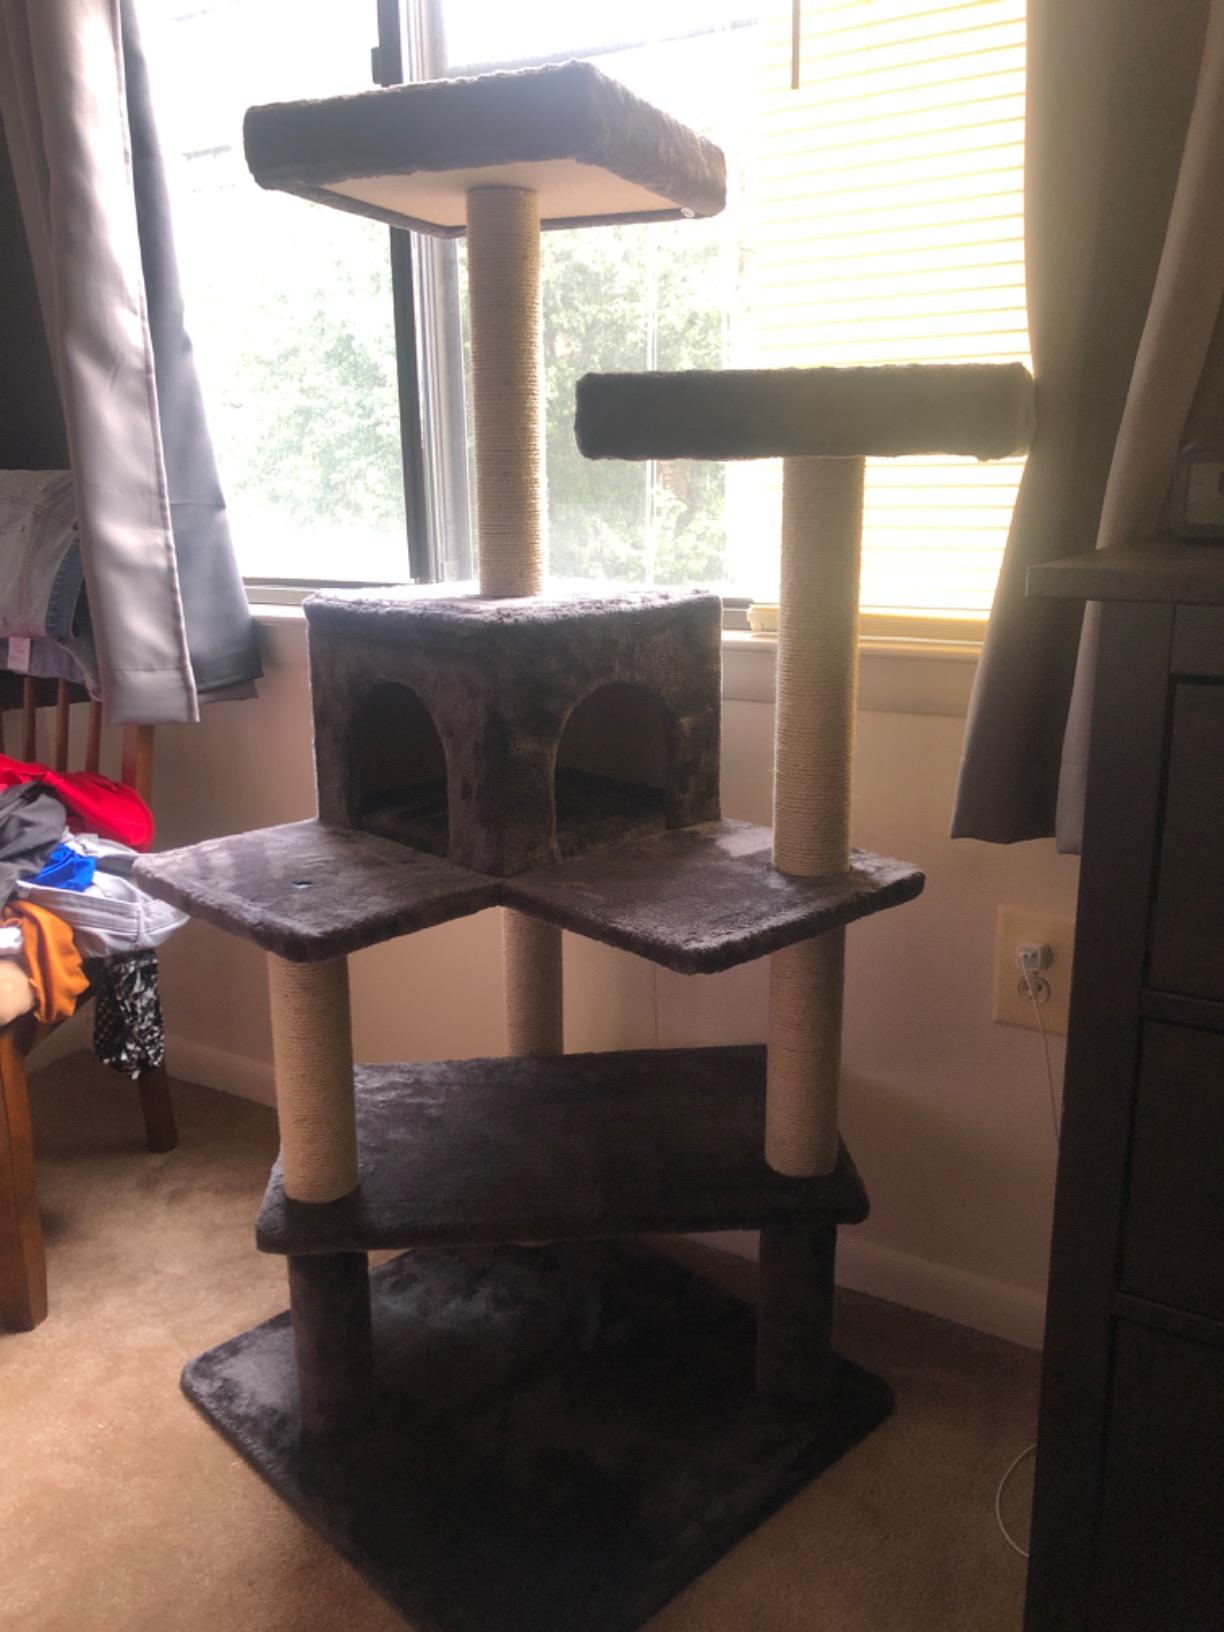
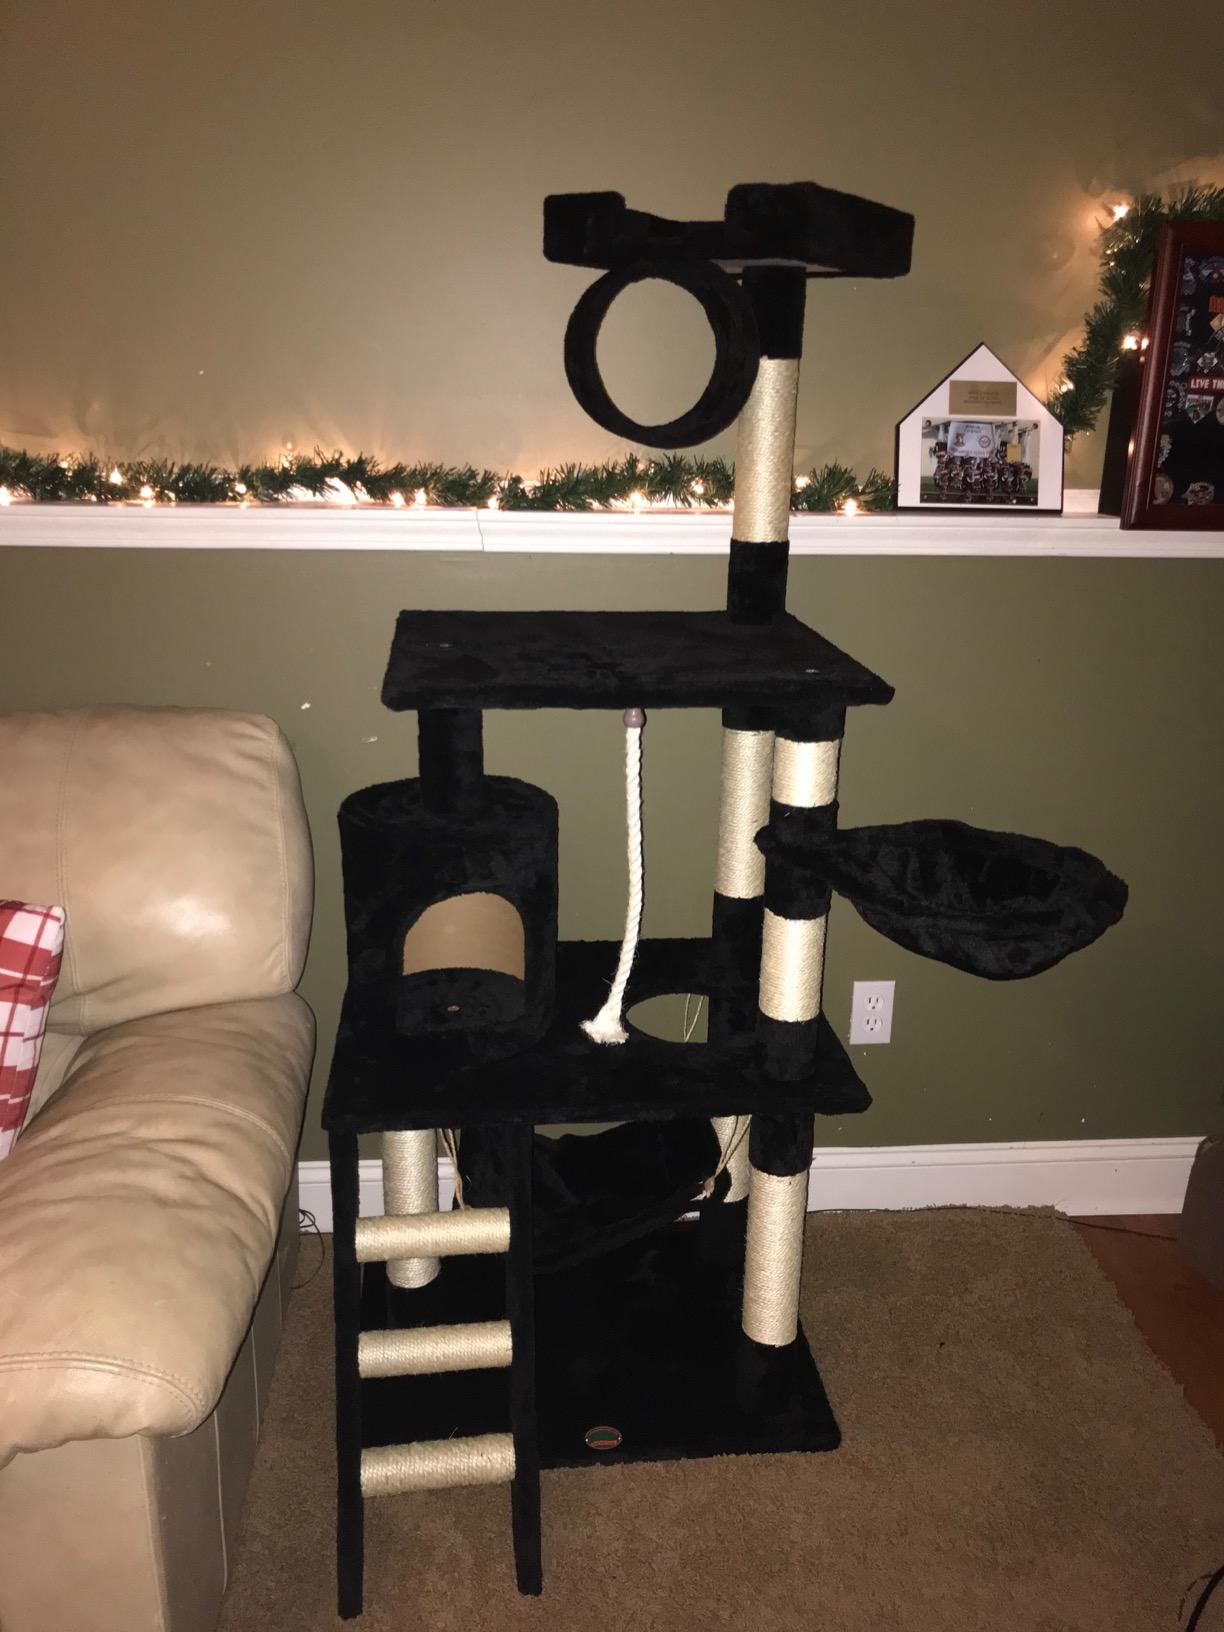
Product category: items_cat tree
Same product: no